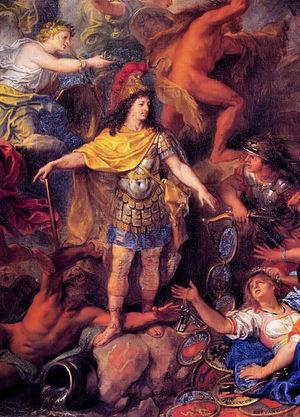
Louis XIV, dit Louis le Grand ou le Roi-Soleil, né le 5 septembre 1638 au château Neuf de Saint-Germain-en-Laye et mort le 1ᵉʳ septembre 1715 à Versailles, est un roi de France et de Navarre. Son règne s'étend du 14 mai 1643 — sous la régence de sa mère Anne d'Autriche jusqu'au 7 septembre 1651 — à sa mort en 1715. Son règne de 72 ans est l'un des plus longs de l'histoire d'Europe et le plus long de l'histoire de France.